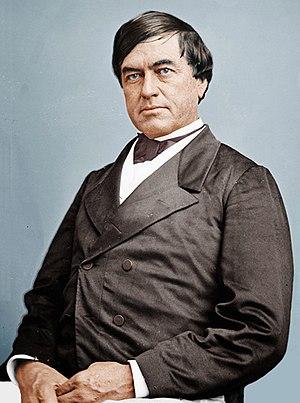
Cassius Marcellus Clay, surnommé « Le Lion de White Hall » est militant républicain et un abolitionniste américain, partisan d'une émancipation graduée. Issu d'une des plus riches familles de planteurs-possesseurs d'esclaves du comté de Madison, il était le cousin germain du politicien Henry Clay. Ami d'Abraham Lincoln, il fut son ambassadeur auprès du tsar Alexandre II de Russie et a favorisé l'achat de l'Alaska par les États-Unis en 1867.